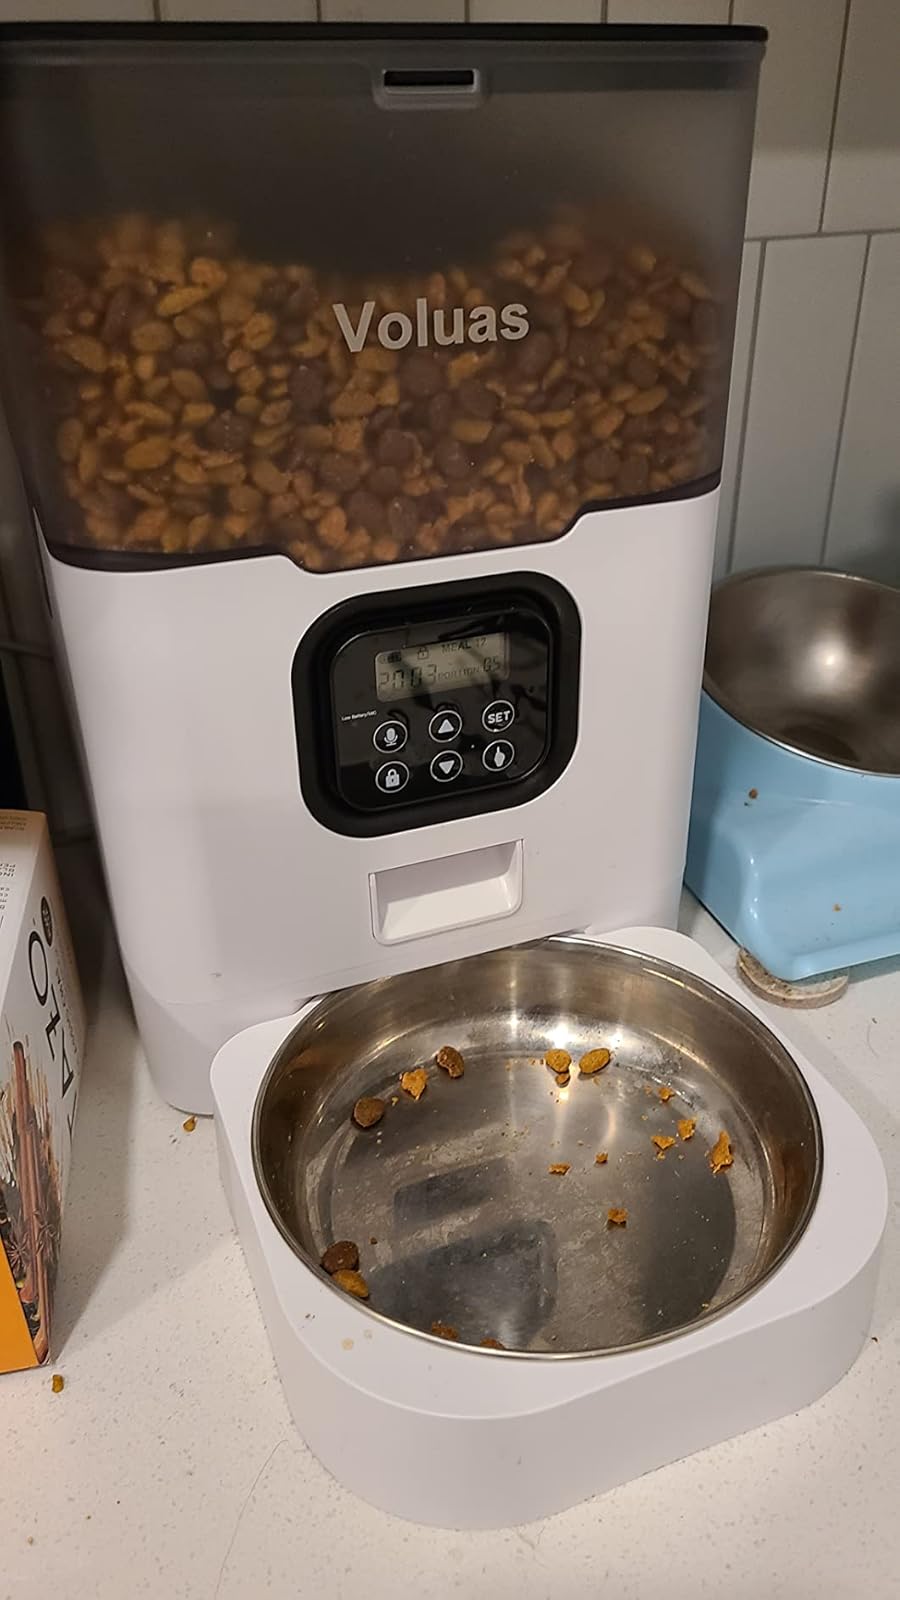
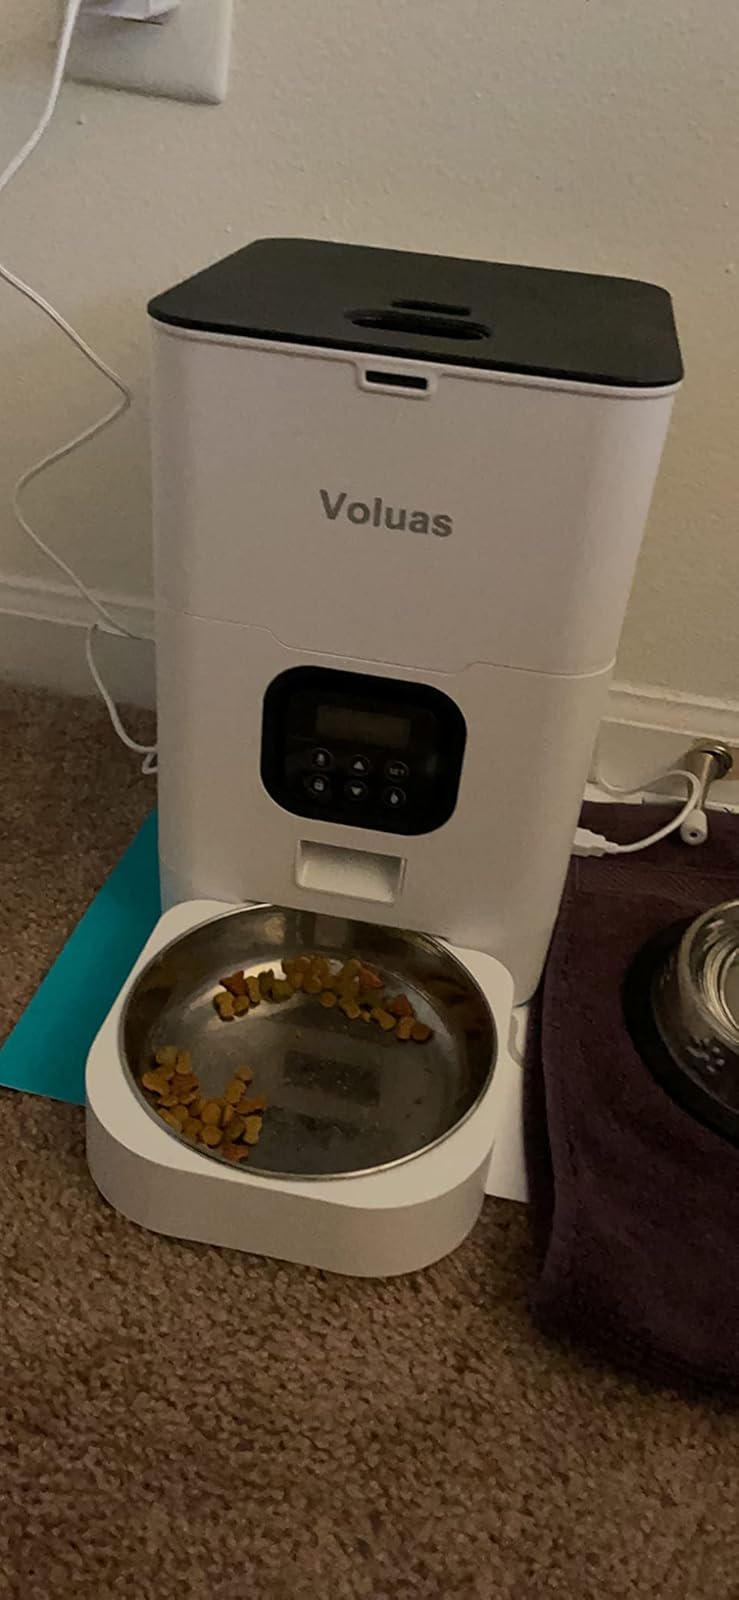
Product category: items_feeder
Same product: no